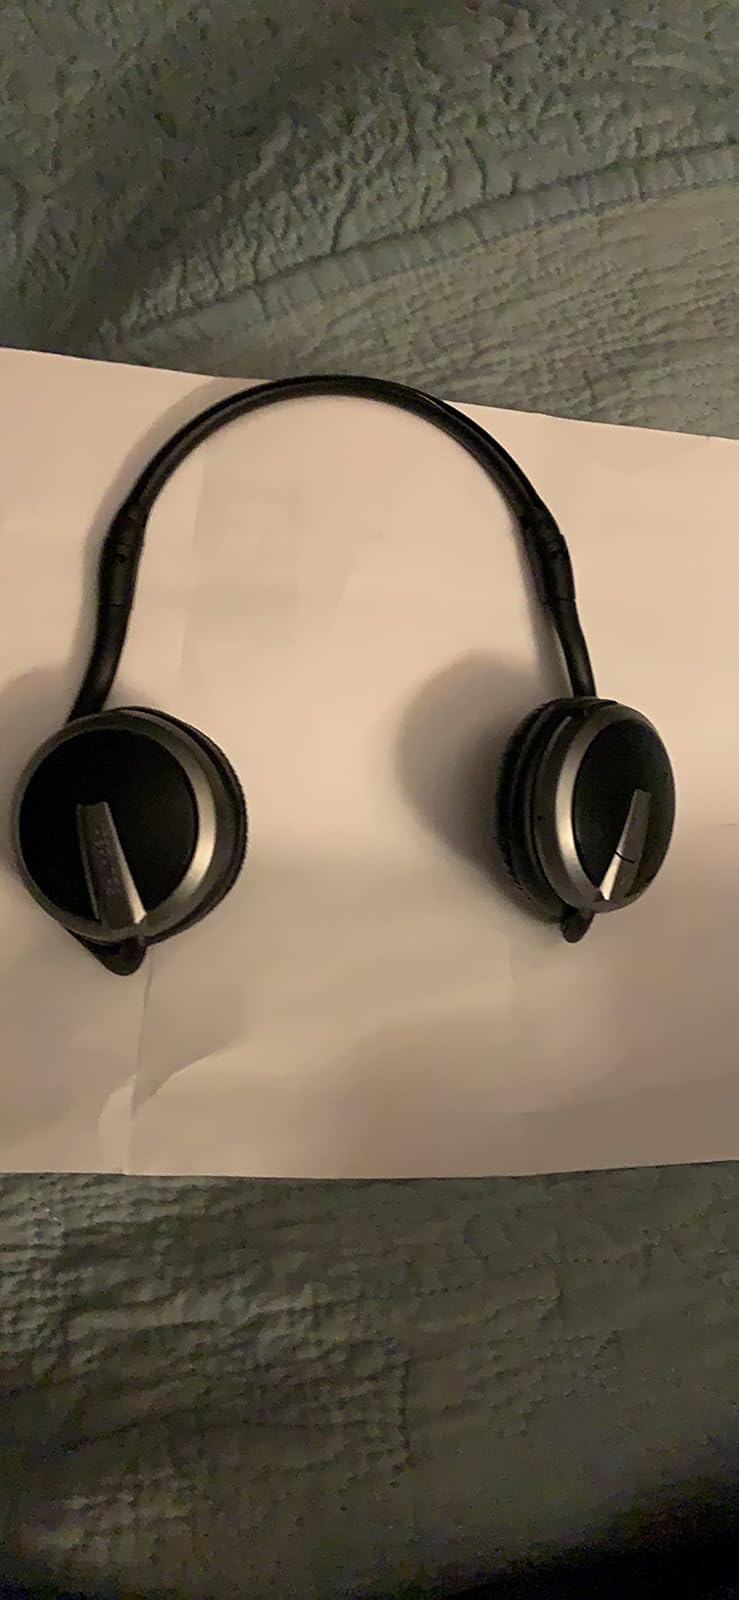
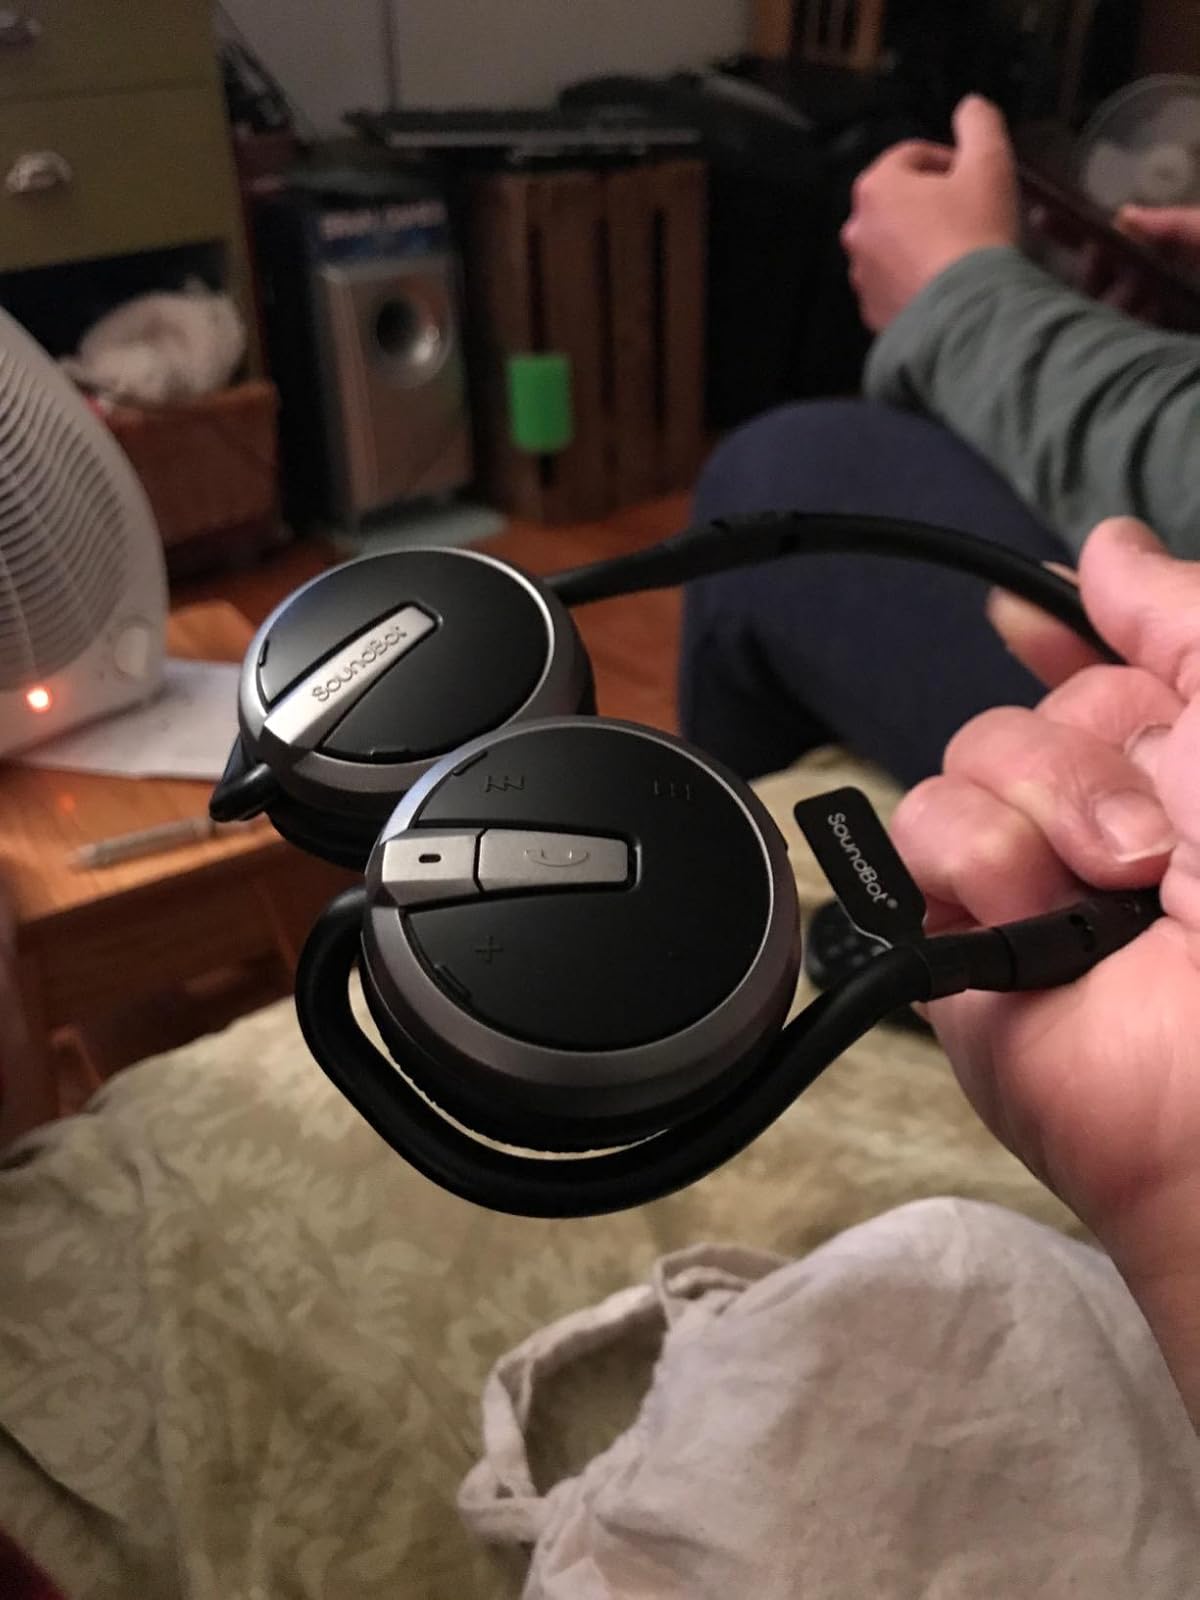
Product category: headphones
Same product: yes